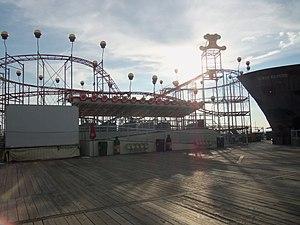
Branson USA